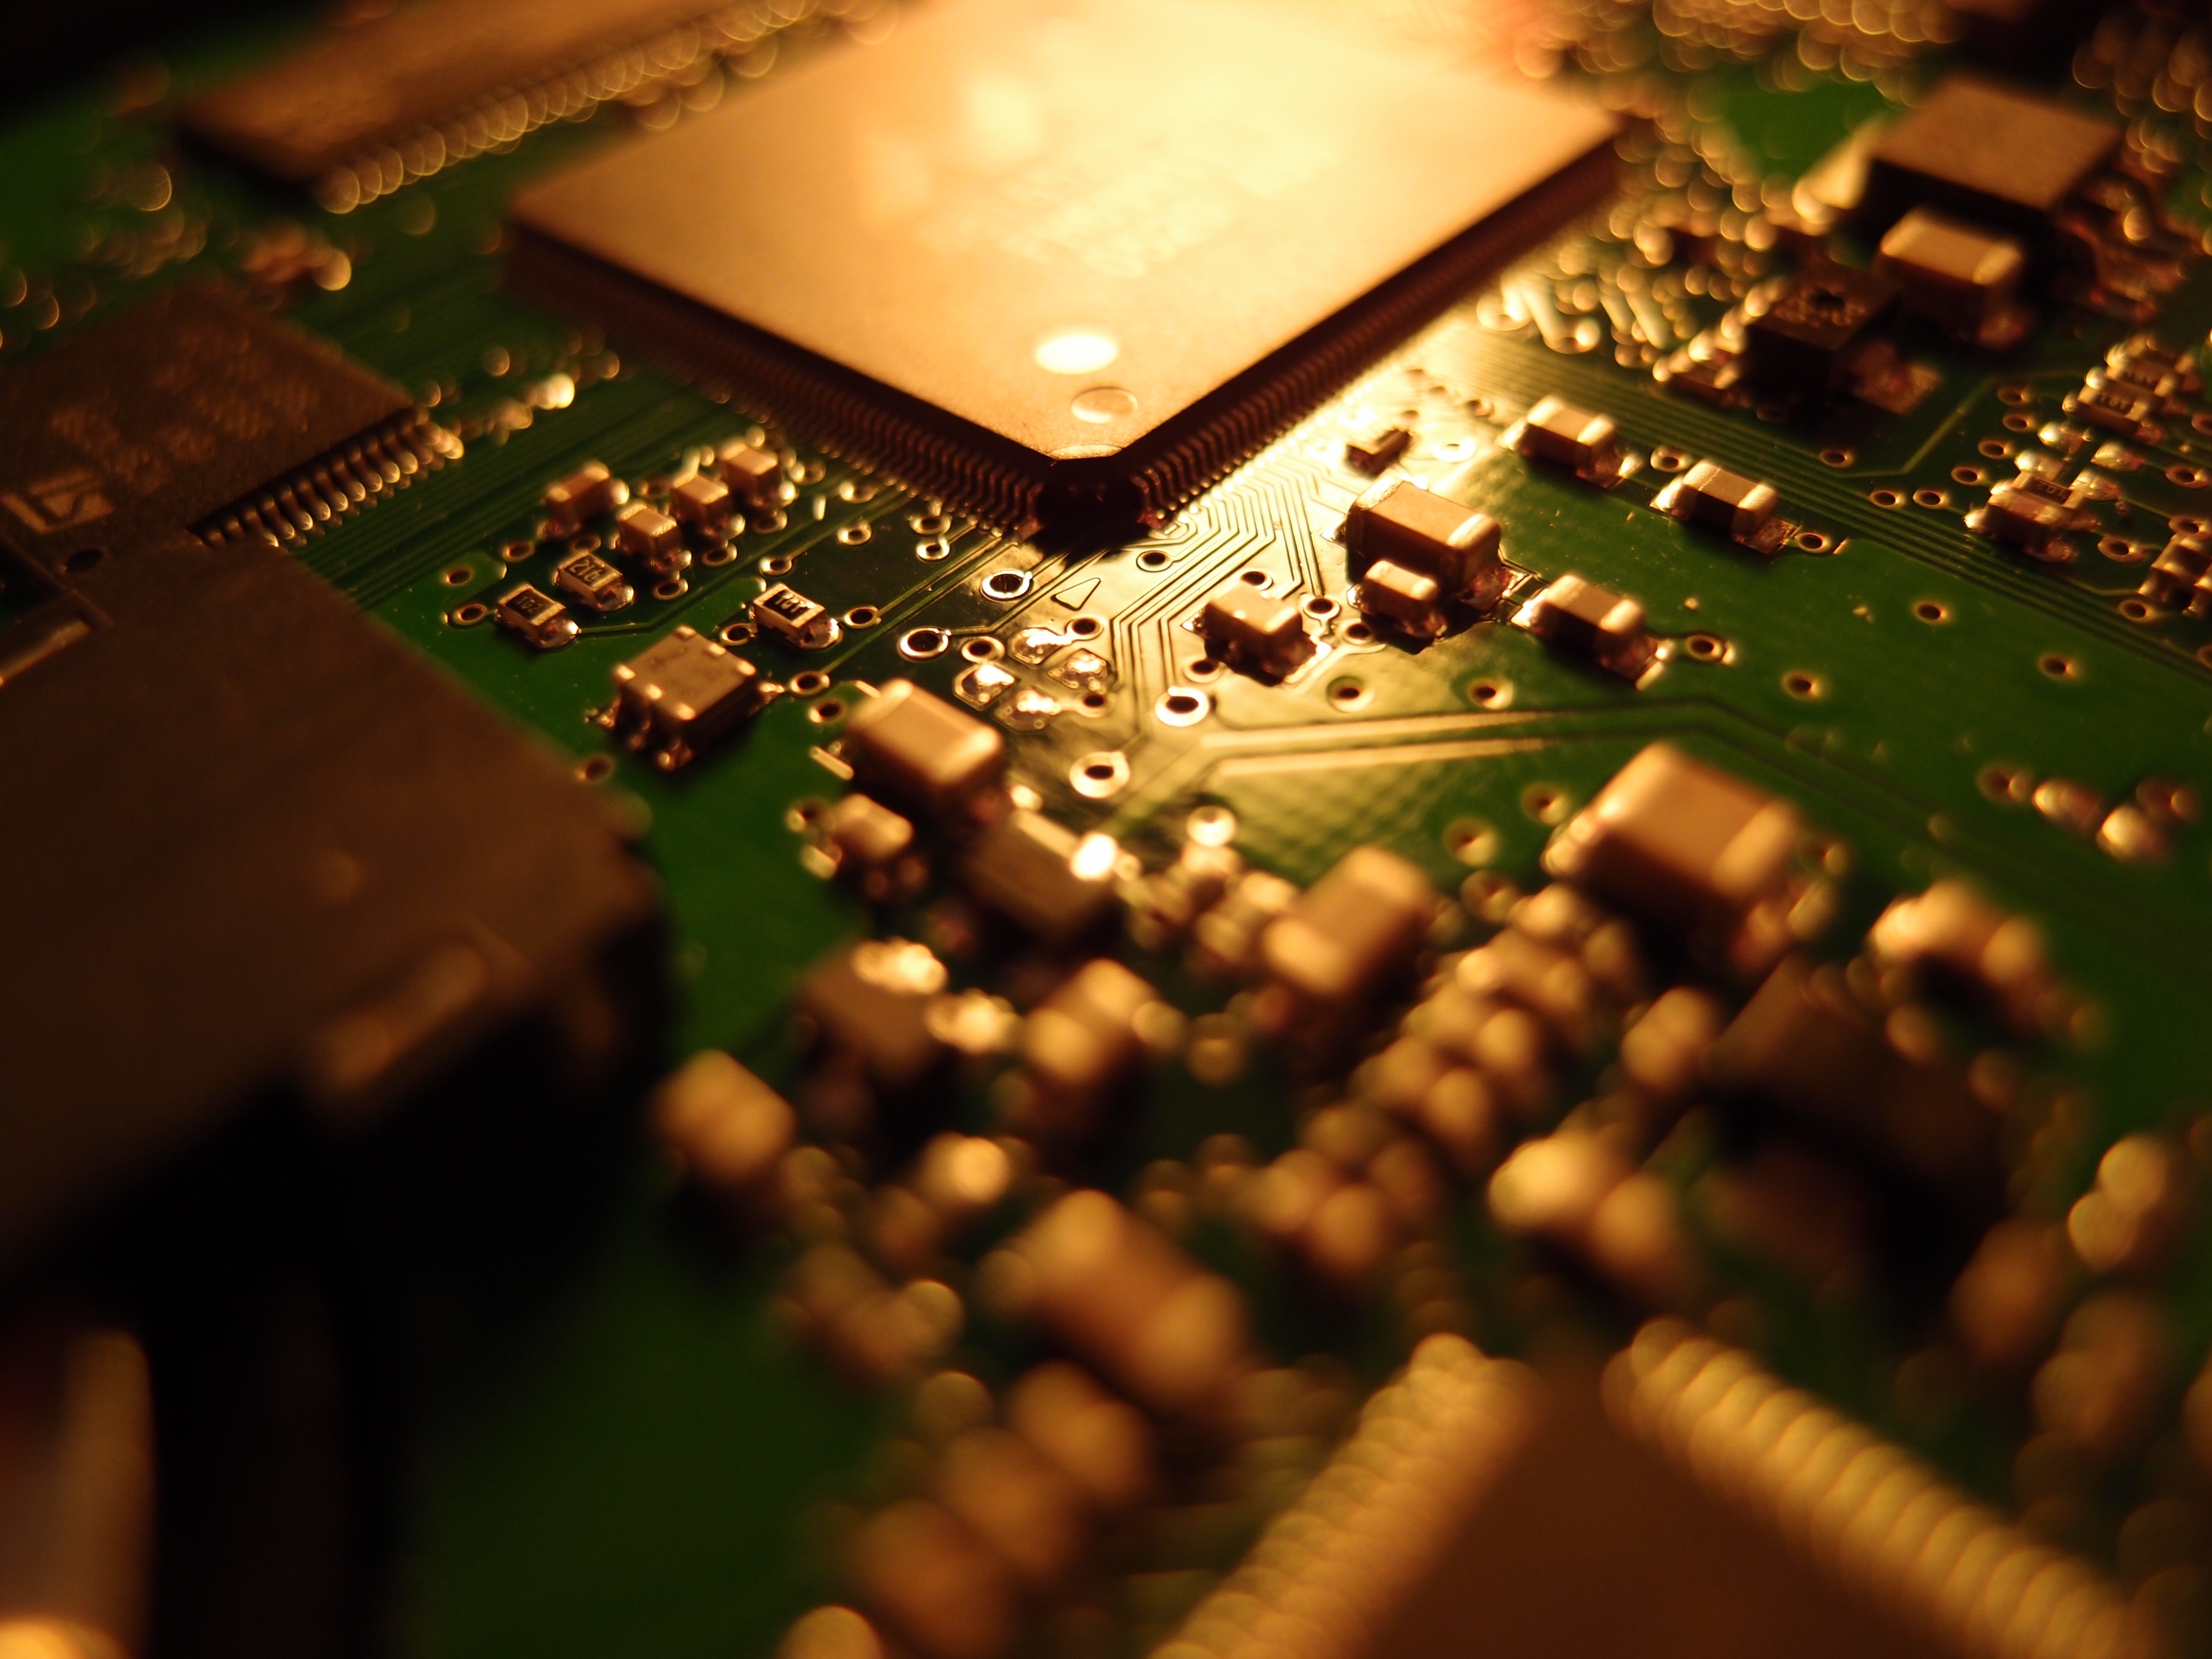
computer, light, board, photography, green, color, macro, trace, electronics, circuits, screenshot, processor, cpu, datailaufnahme, printed circuit board, motherboard, solder joint, personal computer hardware